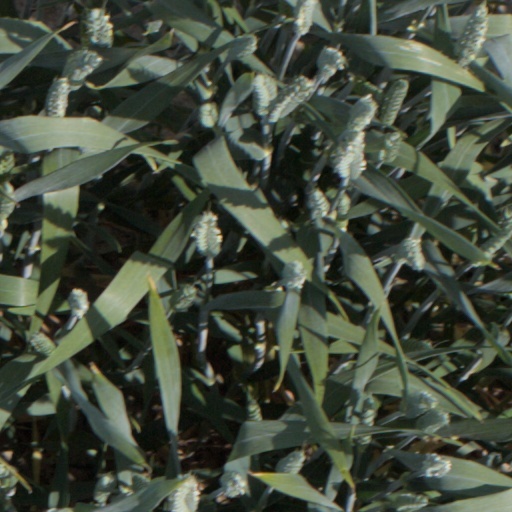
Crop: wheat